Julio Escámez

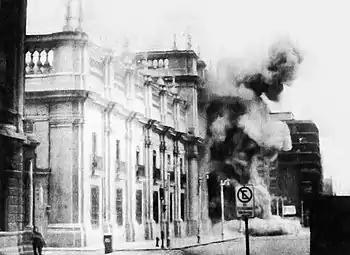
After the 1973 coup d'état in Chile, Escámez went into exile in Costa Rica and part of his work was lost. In the photograph, the bombing of the Palacio de La Moneda.

Later he moved to Santiago, where he continued his art studies at the School of Fine Arts and School of Applied Arts of the University of Chile, where he had as teachers Laureano Guevara in Mural Painting, Marco Antonio Bontá in Graphic Arts, Gregorio de la Fuente himself and Israel Roa.